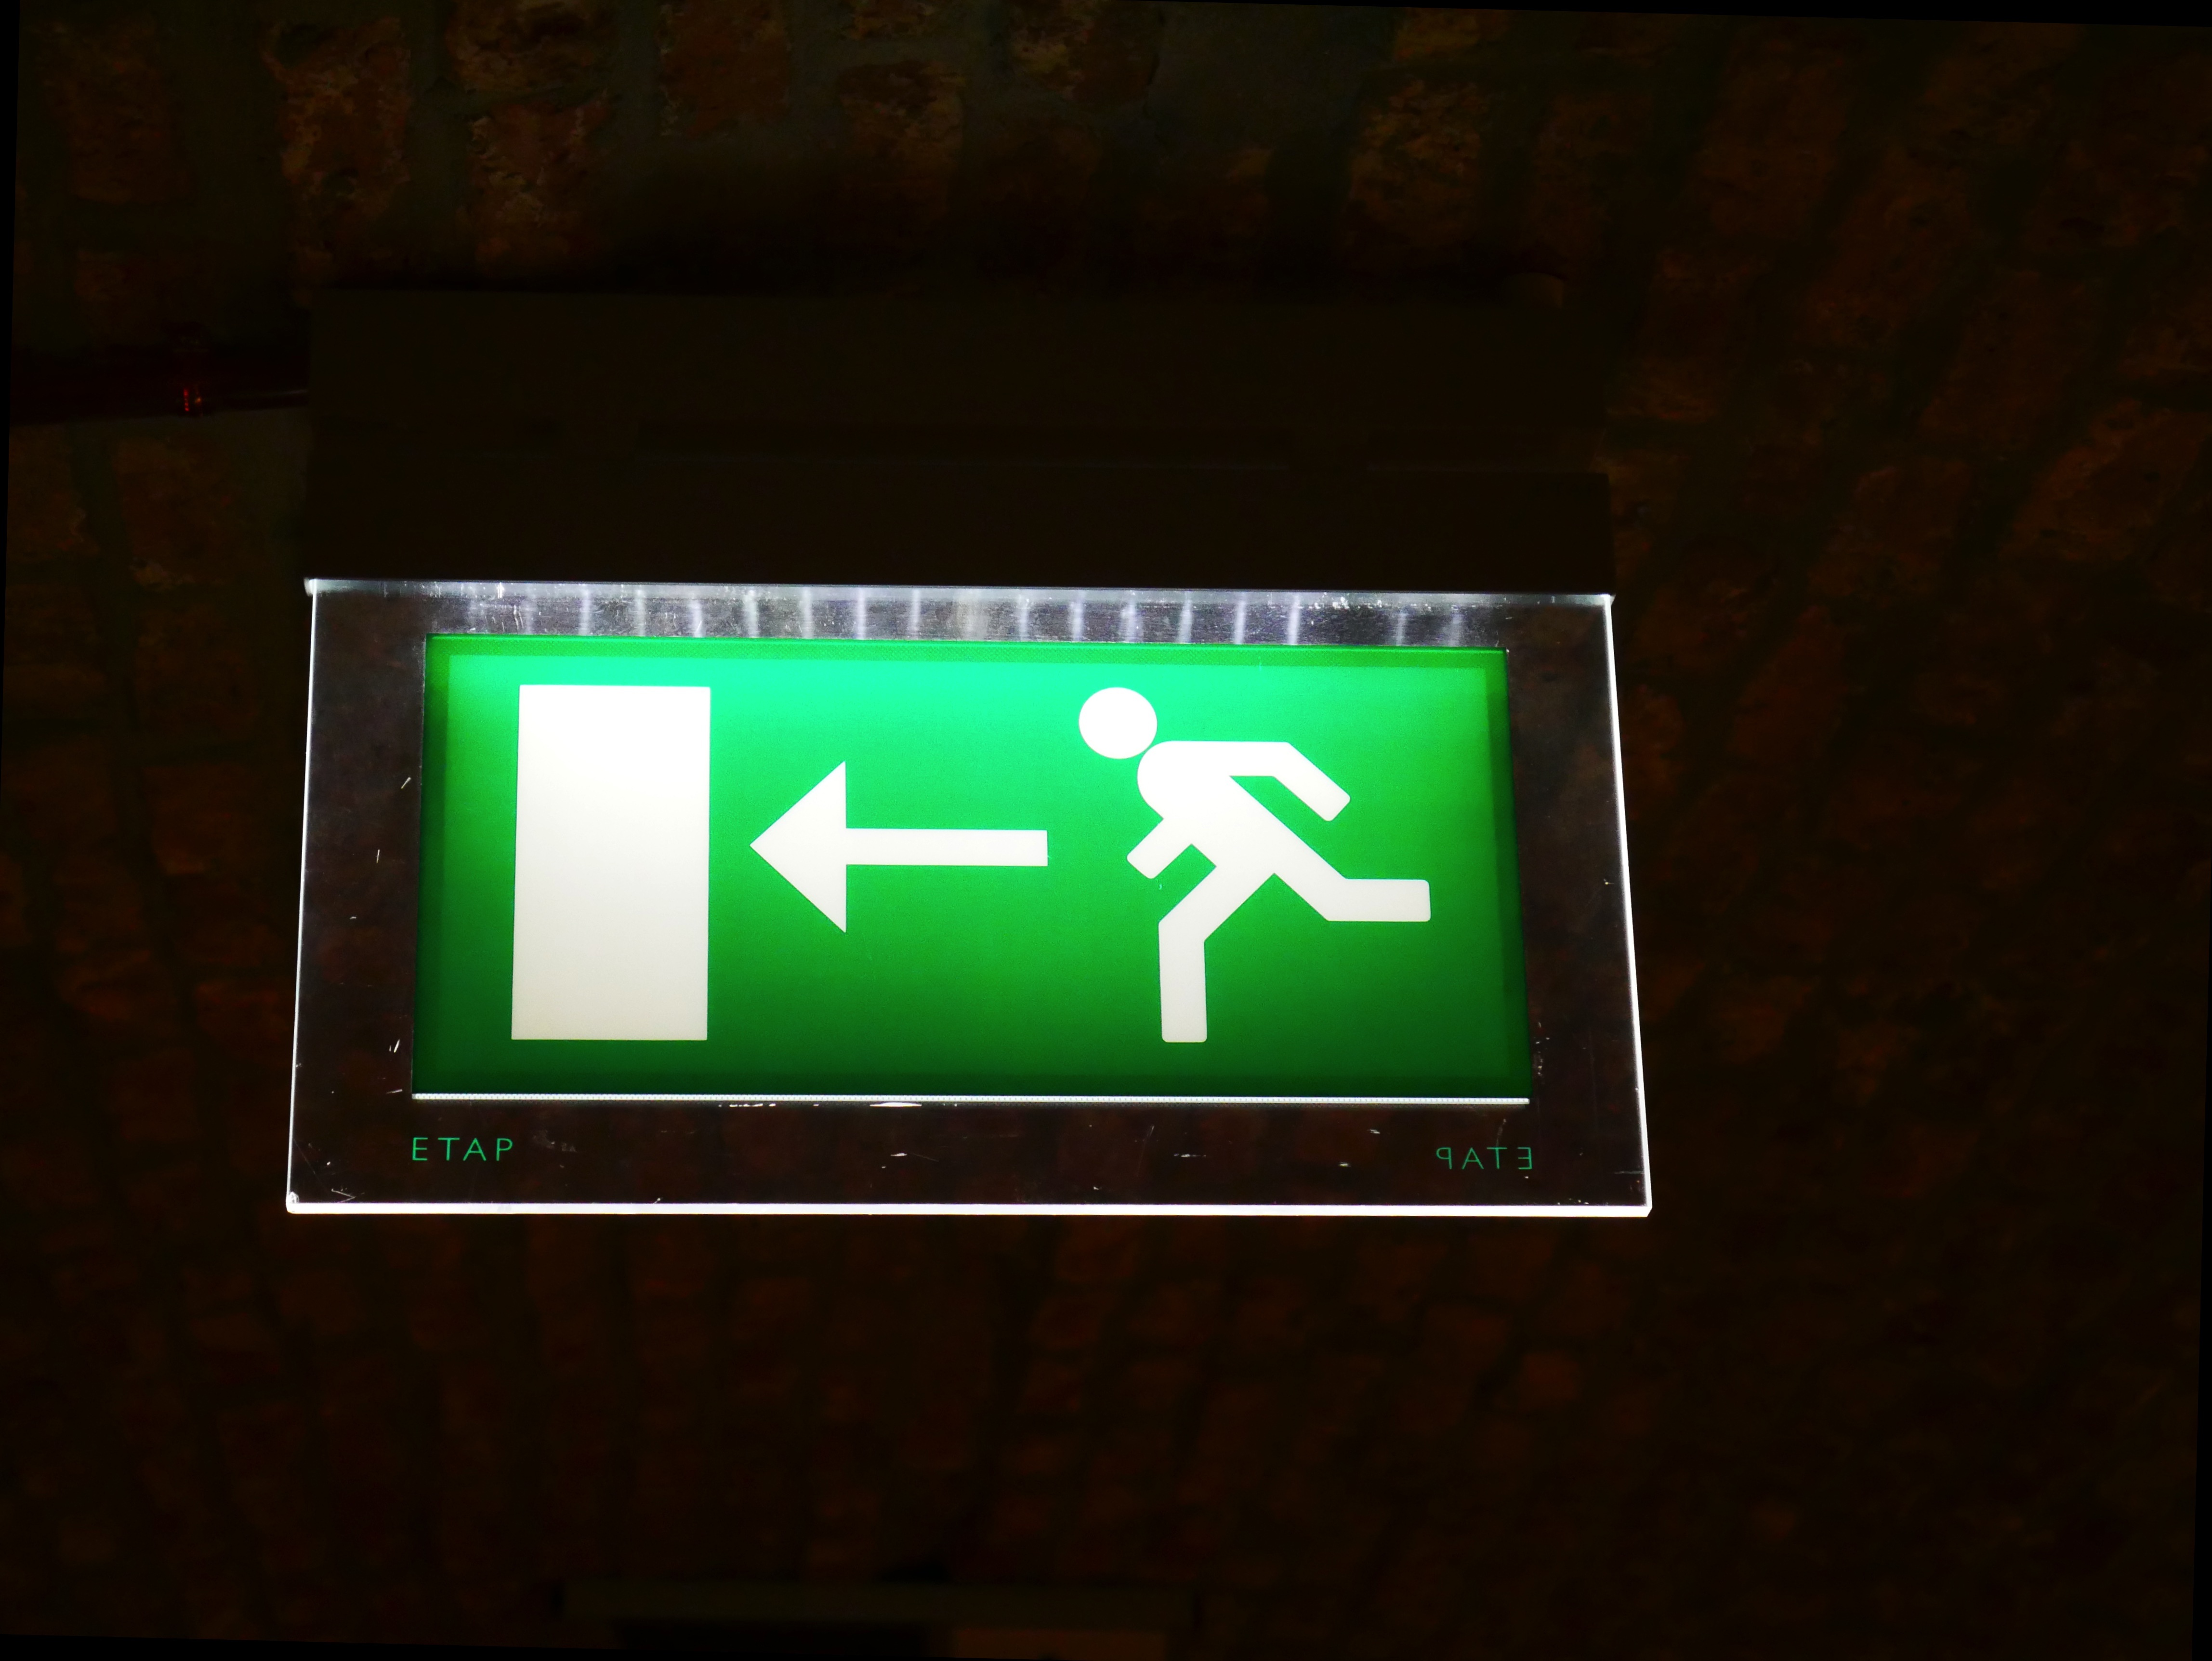
board, technology, escape, number, sign, exit, gadget, signage, neon sign, flights, scoreboard, screenshot, output, emergency exit, display device, electronic signage, flat panel display, light board